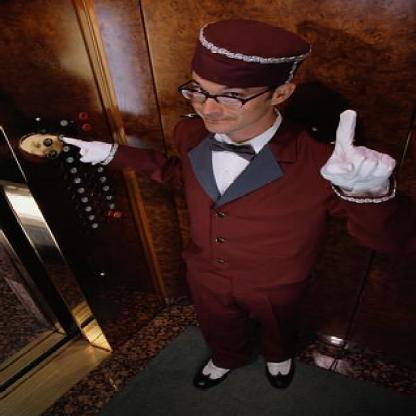
Scene: Indoor